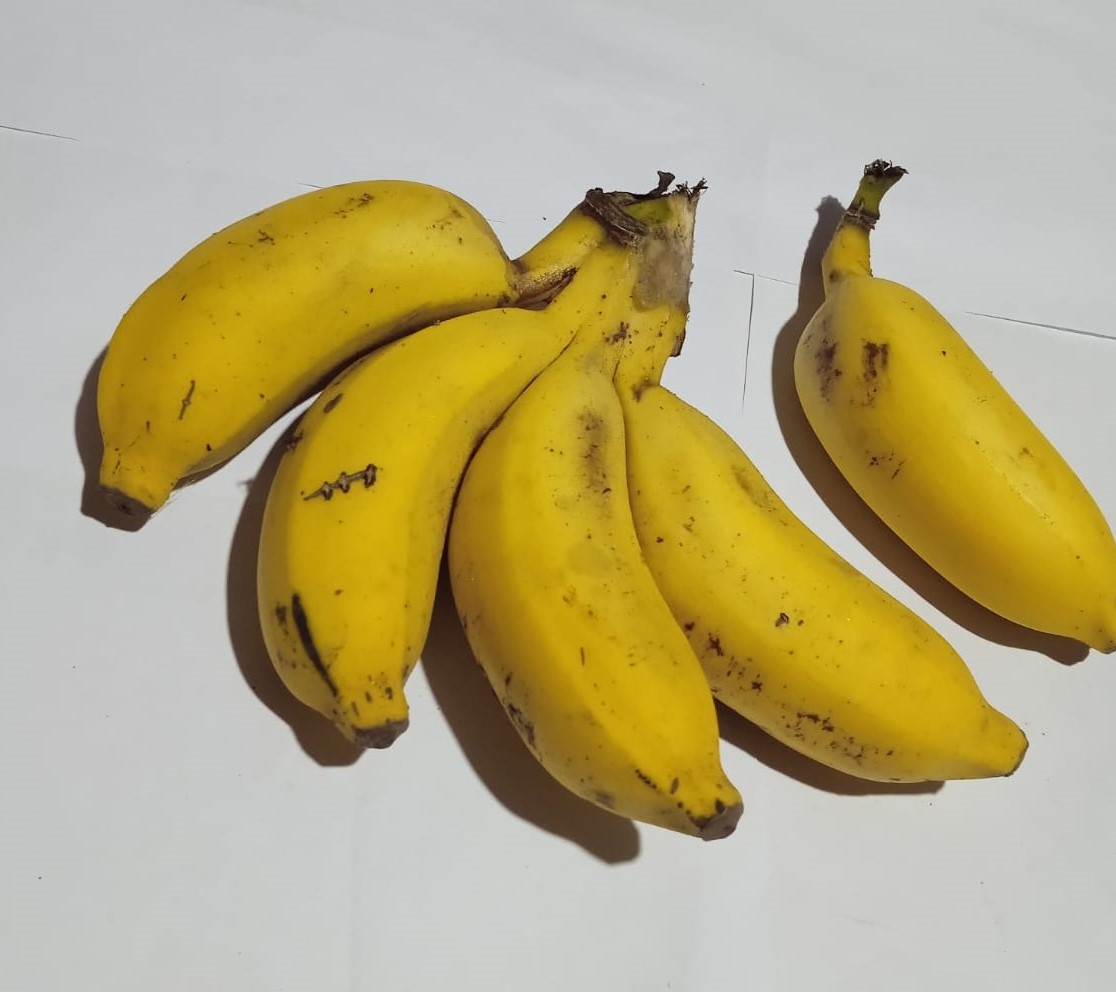
Fruit: banana
Condition: fresh